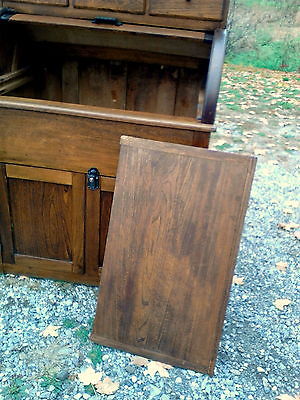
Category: cabinet